The Living Daylights

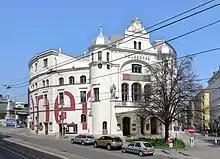
Vienna's Volksoper

The film was shot at Pinewood Studios at its 007 Stage in the United Kingdom, as well as Weissensee in Austria. The pre-title sequence was filmed on the Rock of Gibraltar and although the sequence shows a hijacked Land Rover careening down various sections of road for several minutes before bursting through a wall towards the sea, the location mostly used the same short stretch of road at the very top of the Rock, shot from numerous different angles. The beach defences seen at the foot of the Rock in the initial shot were also added solely for the film, to an otherwise non-military area. The action involving the Land Rover switched from Gibraltar to Beachy Head in the UK for the shot showing the vehicle actually getting airborne.